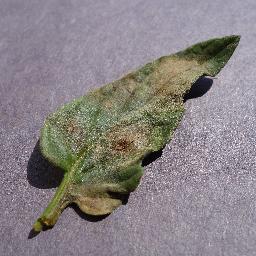
Label: Tomato___Late_blight